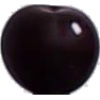
Label: Cherry Wax Black 1